Alton Blues

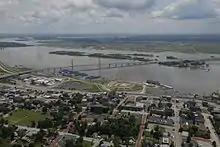
(2008) Mississippi River at Alton, Illinois

The 1917 Alton Blues hosted minor league home games at Sportsman's Park. While the Alton Blues played there, the park was nicknamed "Three-I League Park." The ballpark was built in 1911. Today, the Alton Police Department occupies the site. The location of the police department facility is 1700 East Broadway in Alton, Illinois.